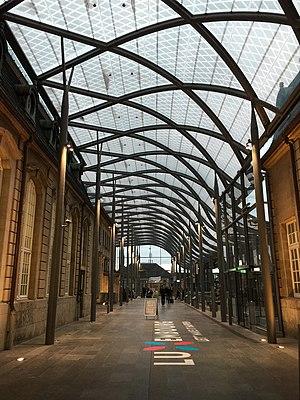
La gare de Luxembourg est la principale gare ferroviaire de la ville de Luxembourg et est le cœur du réseau ferré luxembourgeois. Elle est localisée à deux kilomètres au sud du centre-ville, au sud de la rivière Pétrusse ; elle donne son nom à l'un des quartiers de la ville. Elle est exploitée par la Société nationale des chemins de fer luxembourgeois.